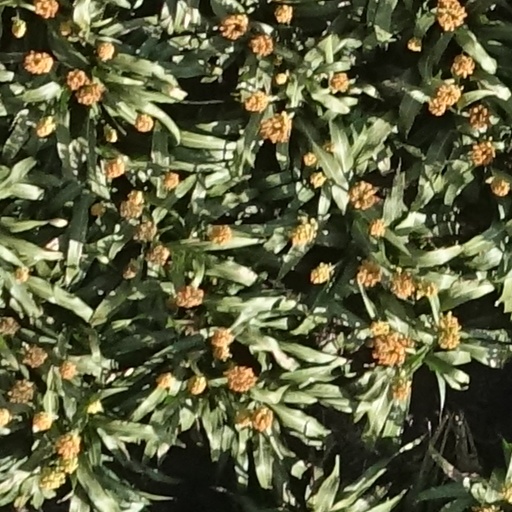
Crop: sorghum